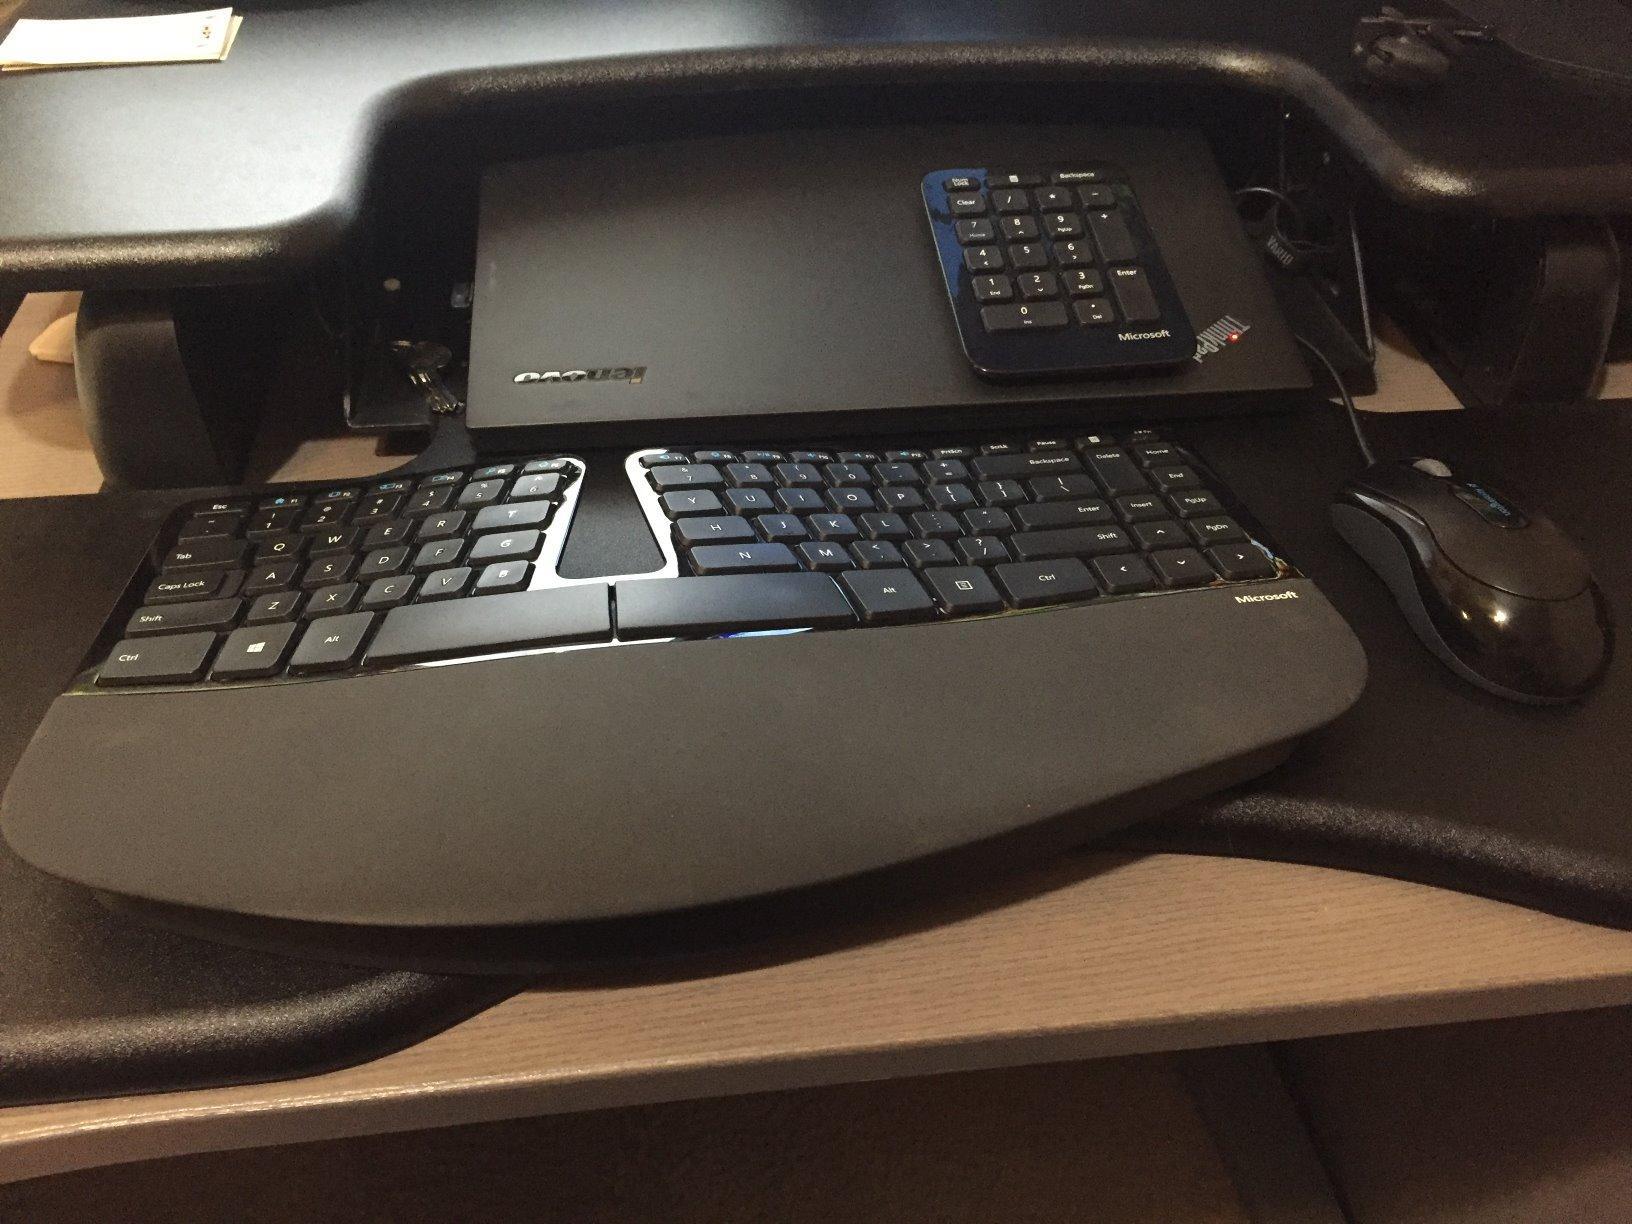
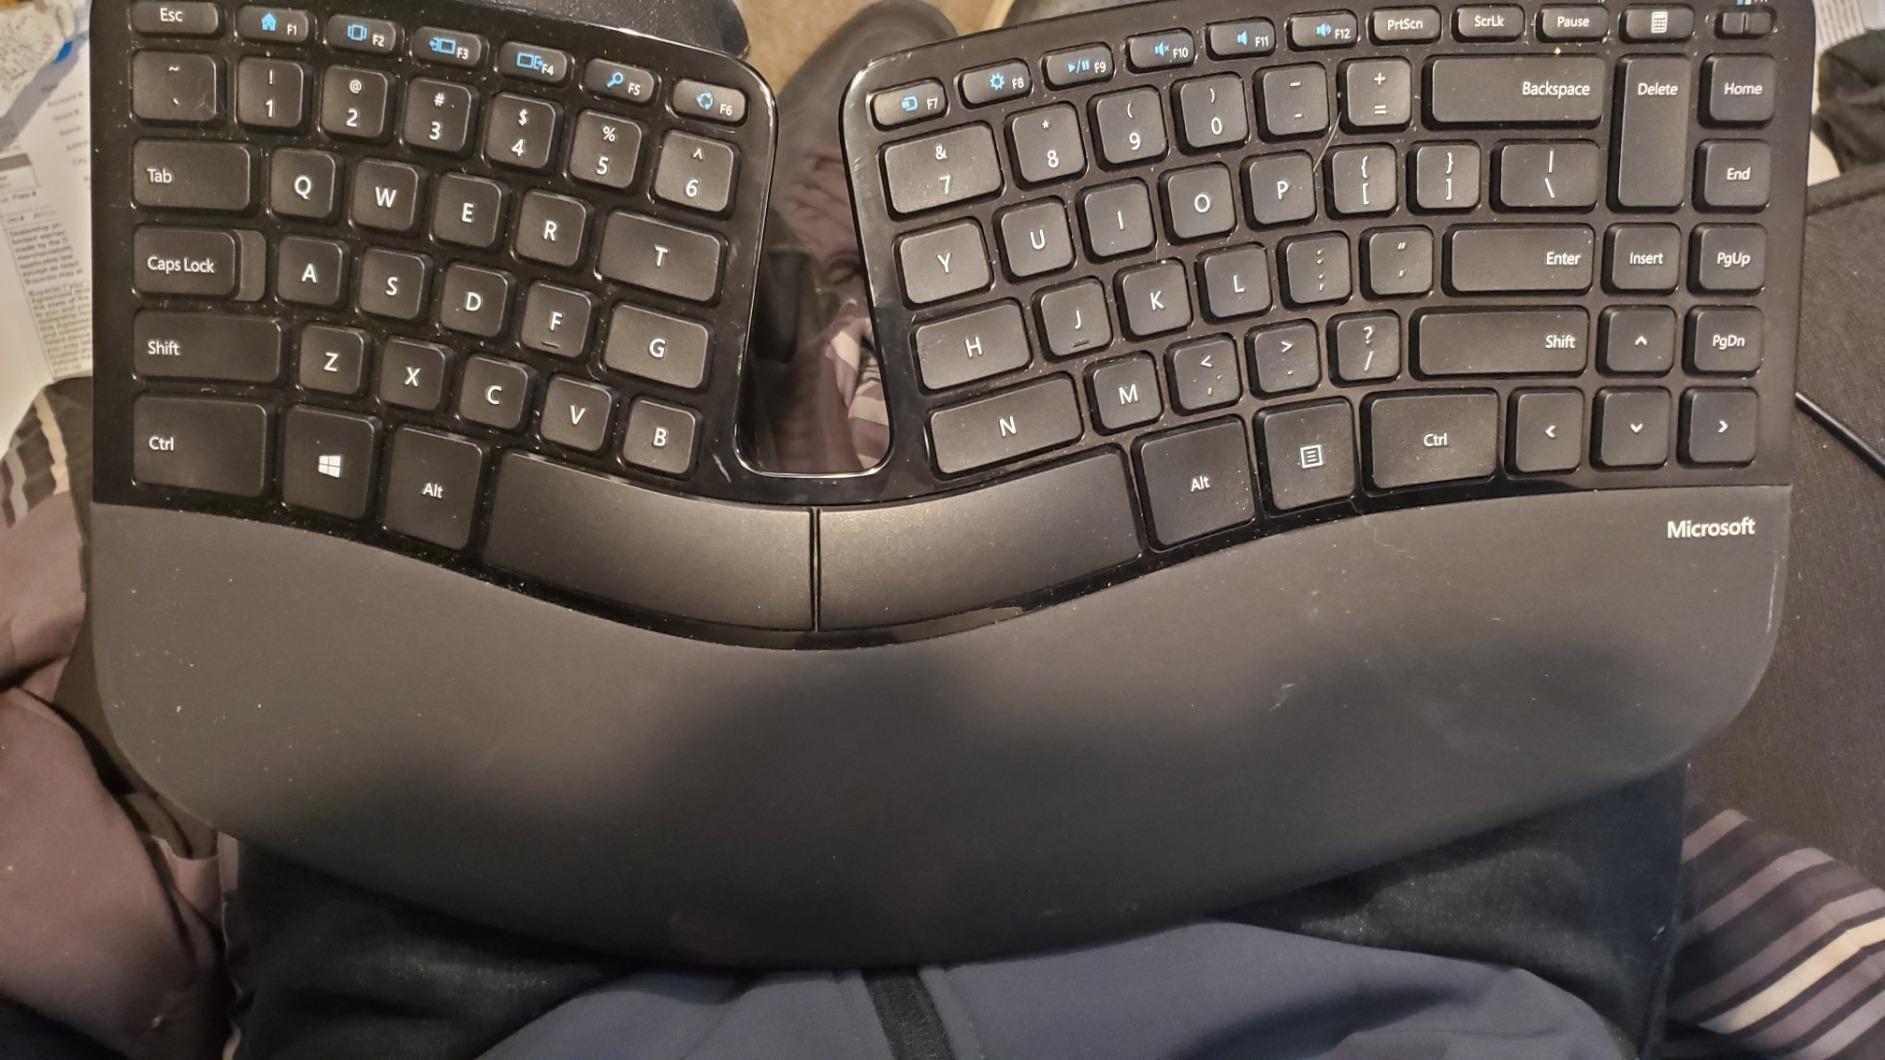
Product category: keyboard
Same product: yes